Spartan Keyes, San Jose

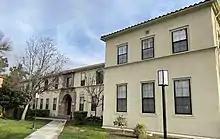
Old Home of Benevolence, built in 1924 in a Spanish Renaissance style.

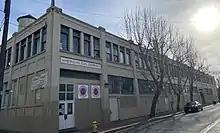
Old American Can Company factory houses art studios today.

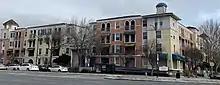
Spartan Keyes Neighborhood Action Center.

The neighborhood is made up of late 19th and early 20th century residences, former canneries and warehouses, and other noteworthy historic structures. The neighborhood is predominantly Chicano/Mexican-American.